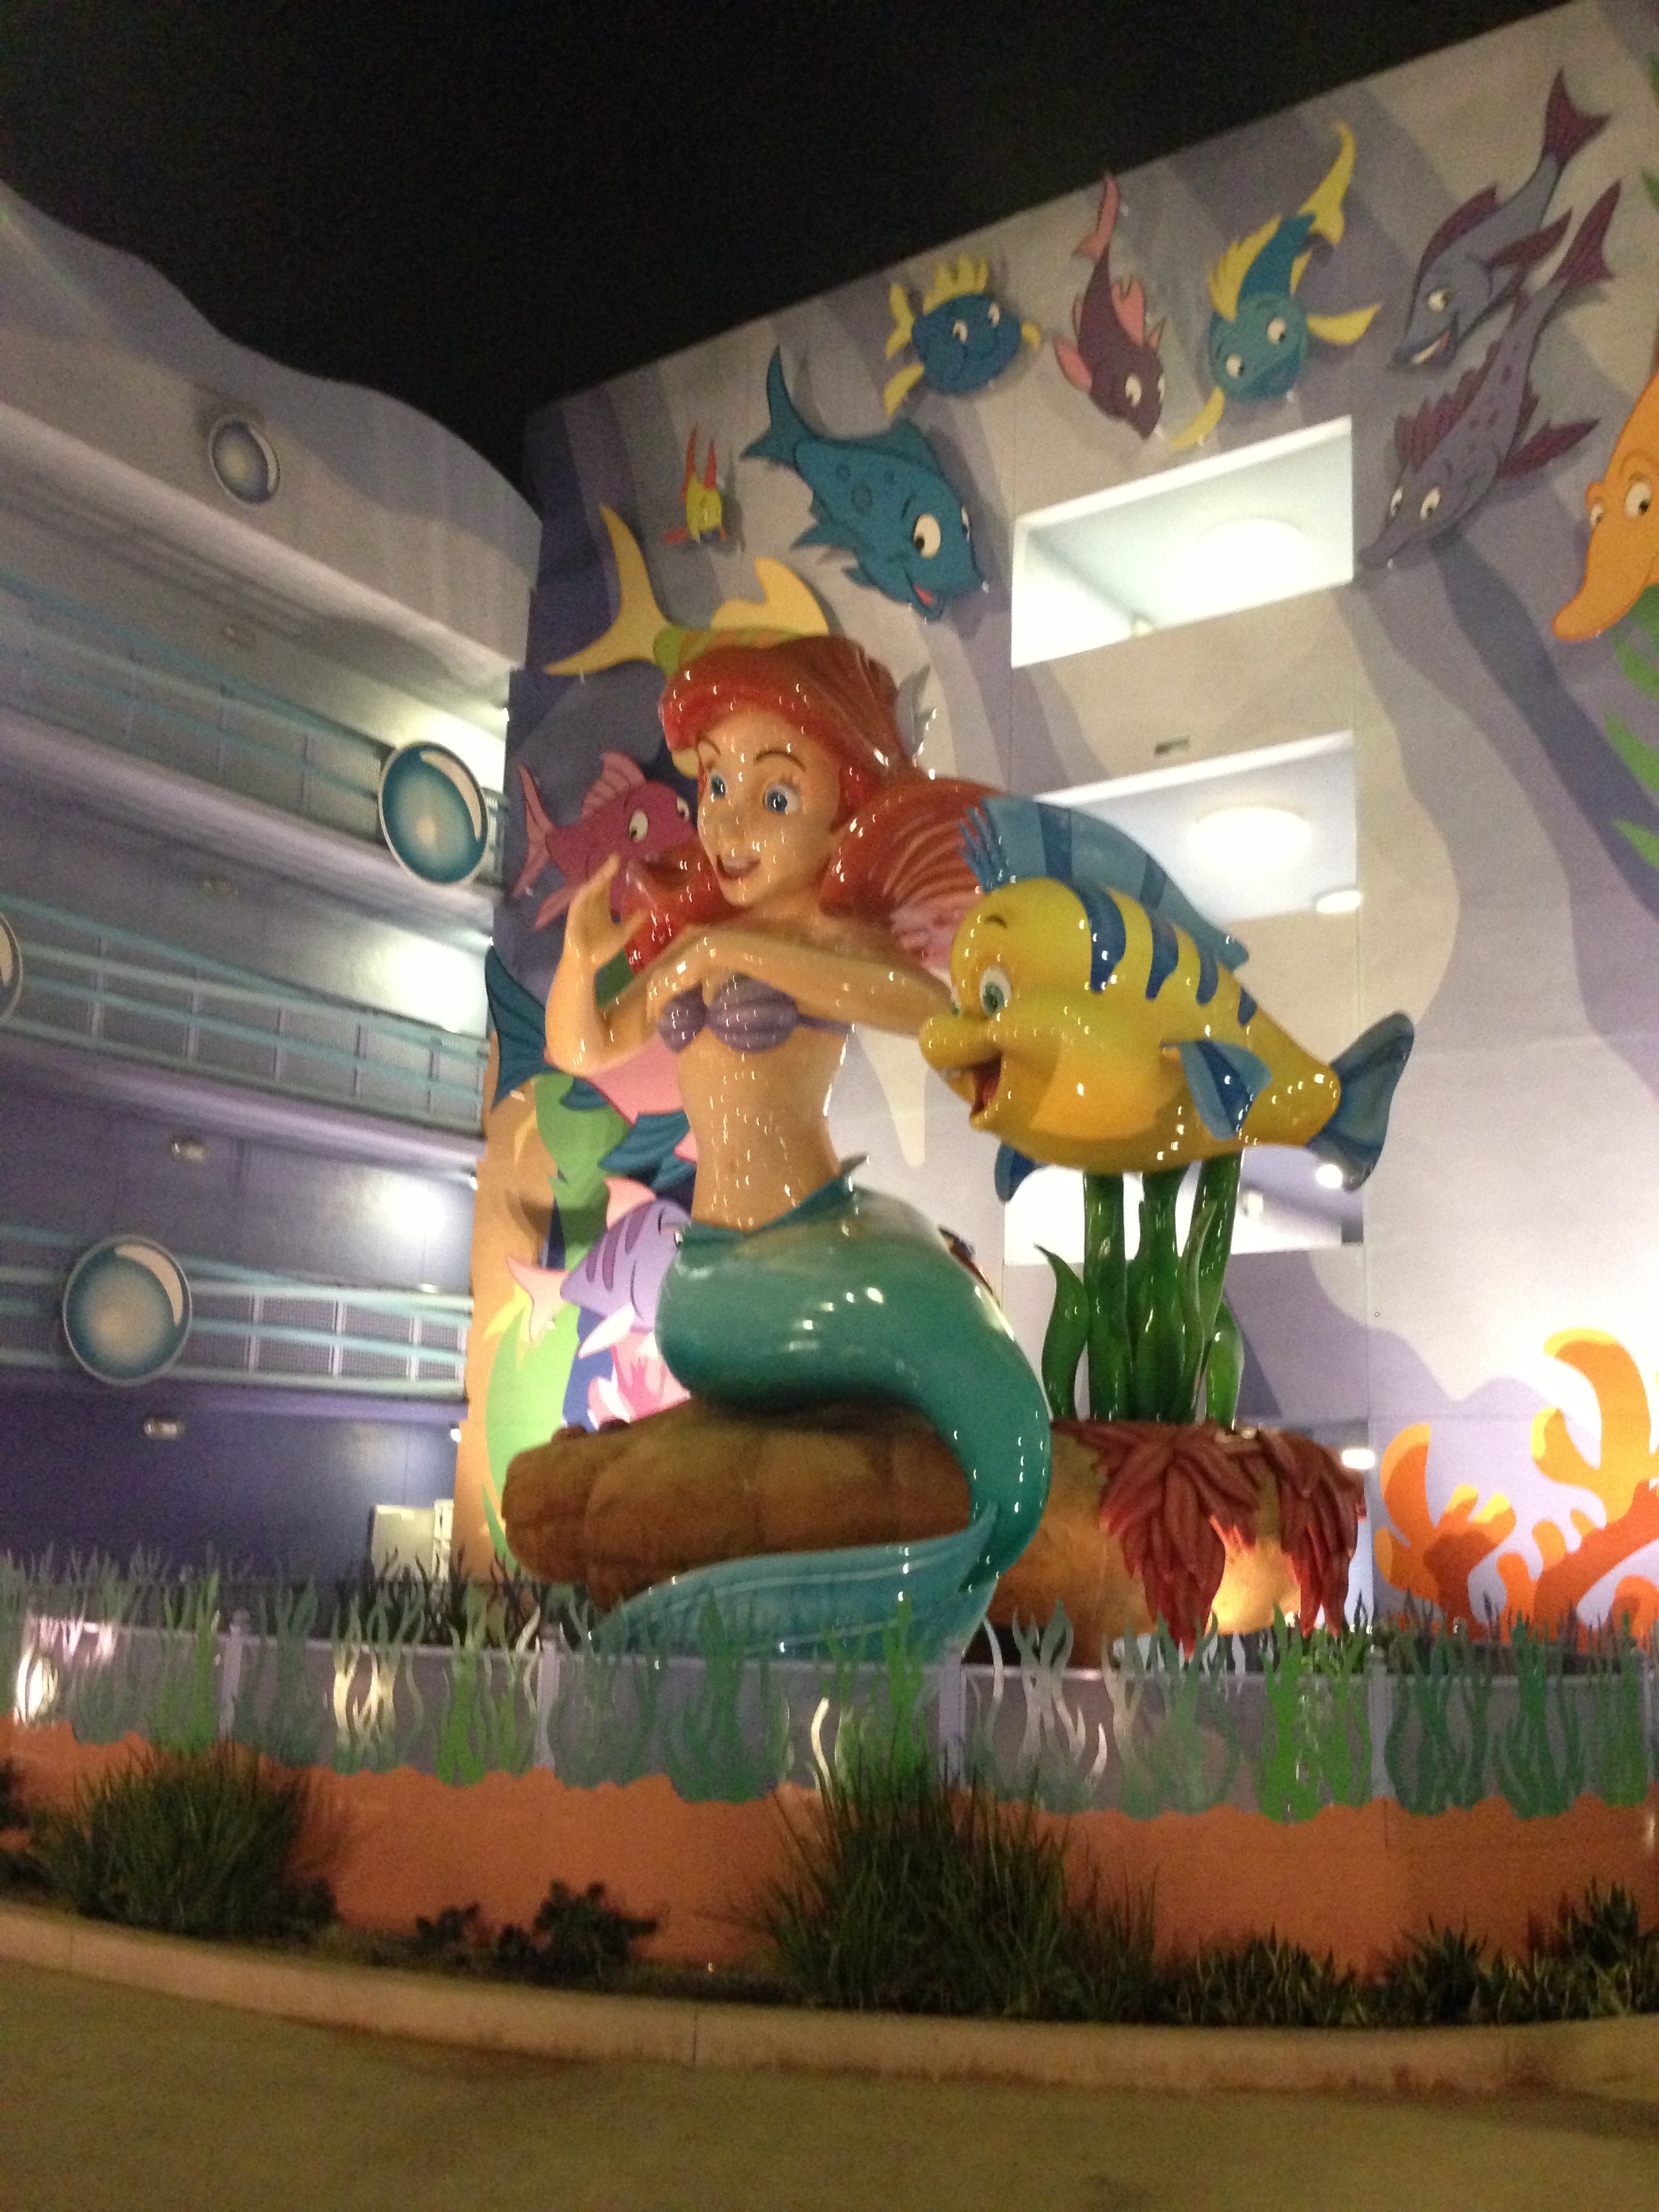
play, recreation, amusement park, park, disney, hotel, screenshot, mermaid, amusement ride